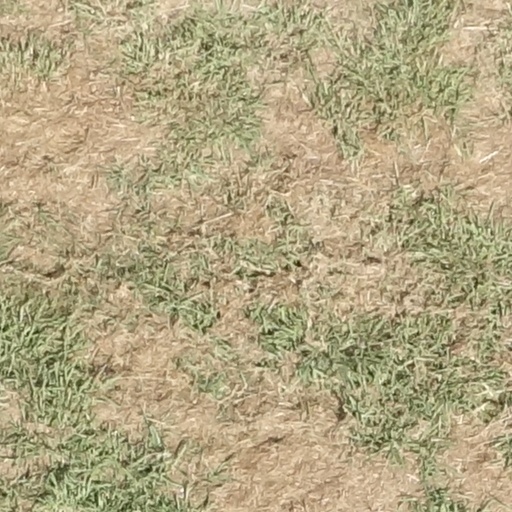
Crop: sorghum